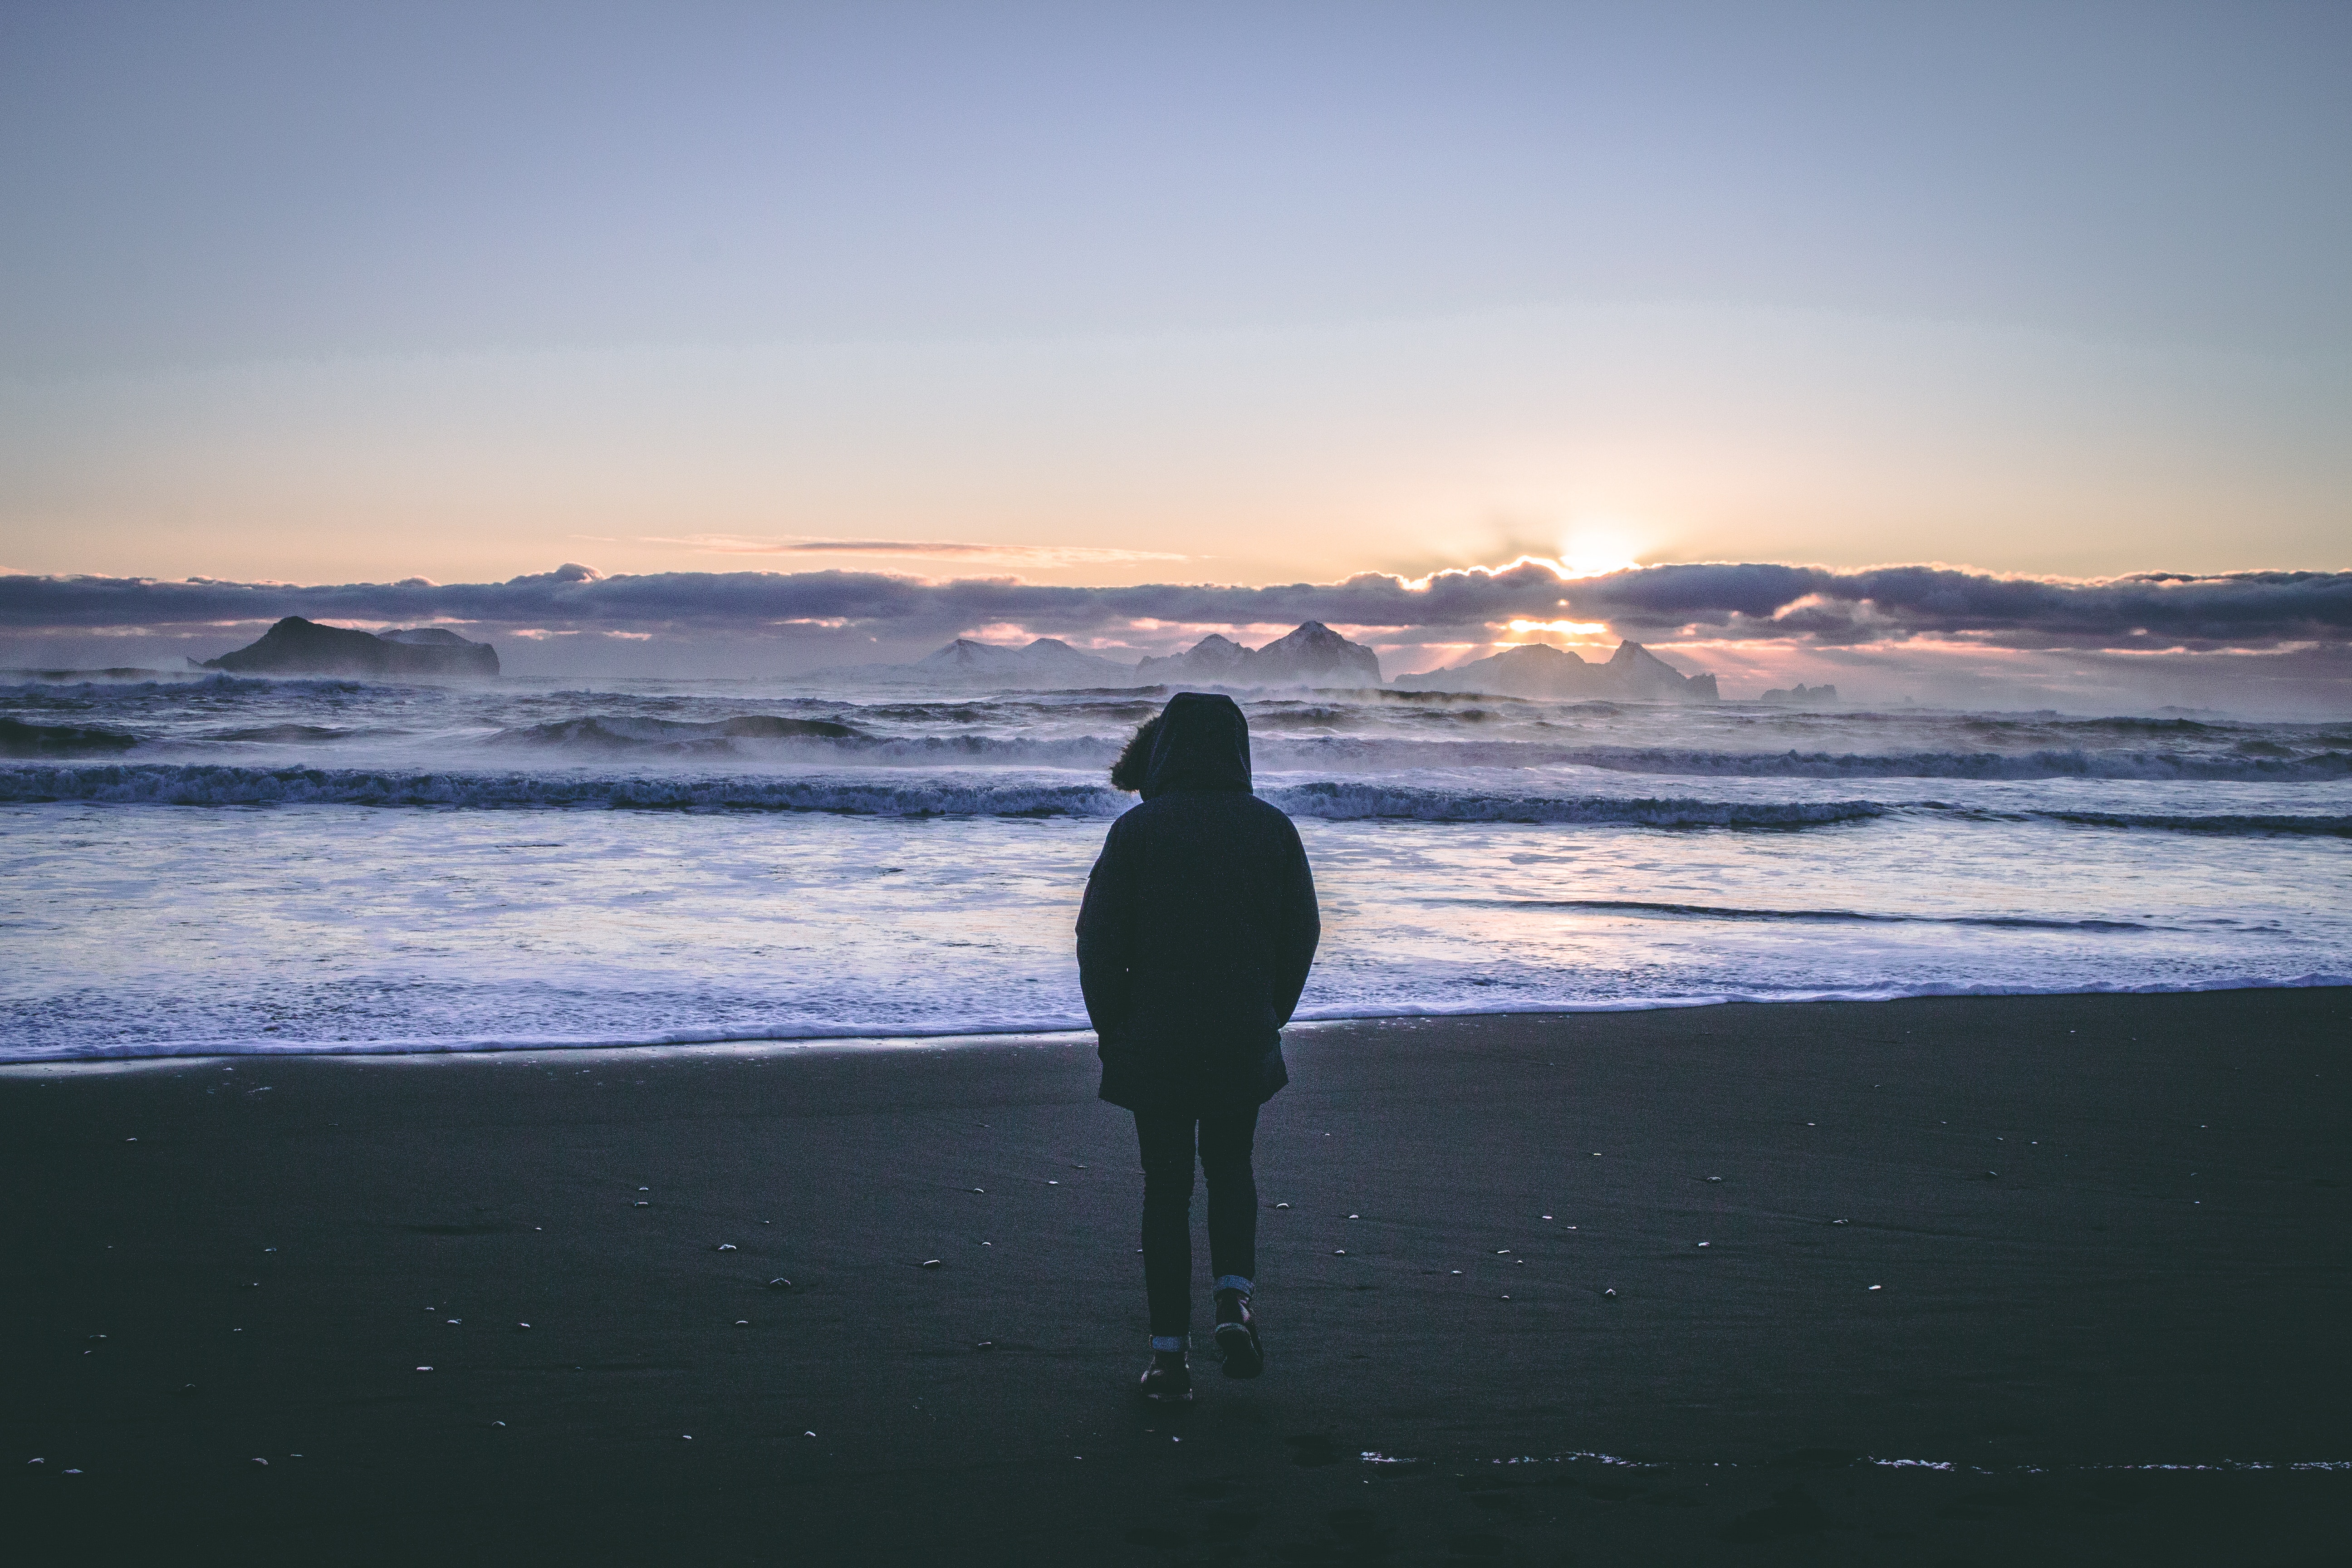
sky, wave, beach, ocean, sea, water, horizon, coast, cloud, shore, wind wave, sunset, morning, sunrise, evening, photography, sand, vacation, coastal and oceanic landforms, tide, surfing, calm, sunlight, seabird, silhouette, reflection, dawn, sound